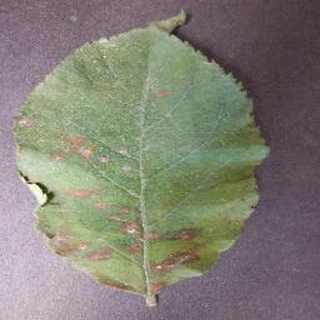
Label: apple_cedar_apple_rust